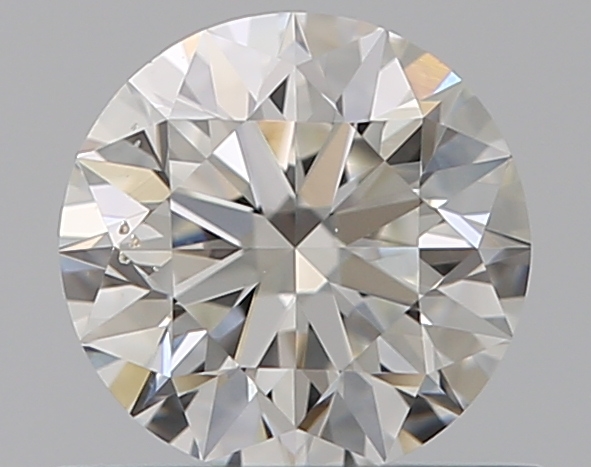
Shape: round
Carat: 0.51
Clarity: SI1
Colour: H
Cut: EX
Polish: EX
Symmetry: EX
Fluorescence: M
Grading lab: GIA
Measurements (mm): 5.07 x 5.11 x 3.19